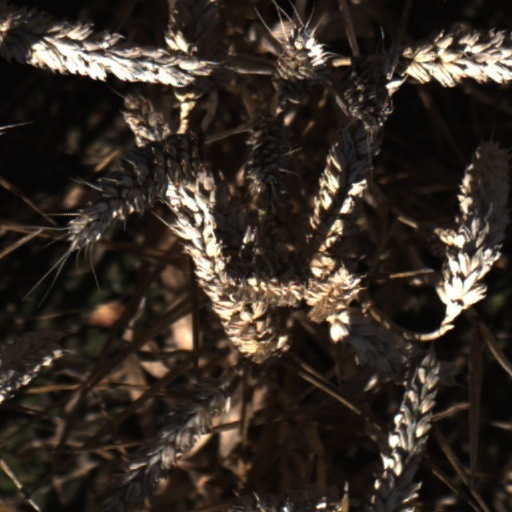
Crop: wheat